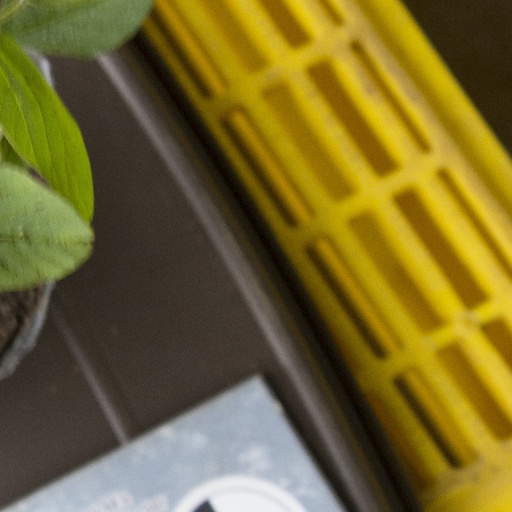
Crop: soybean